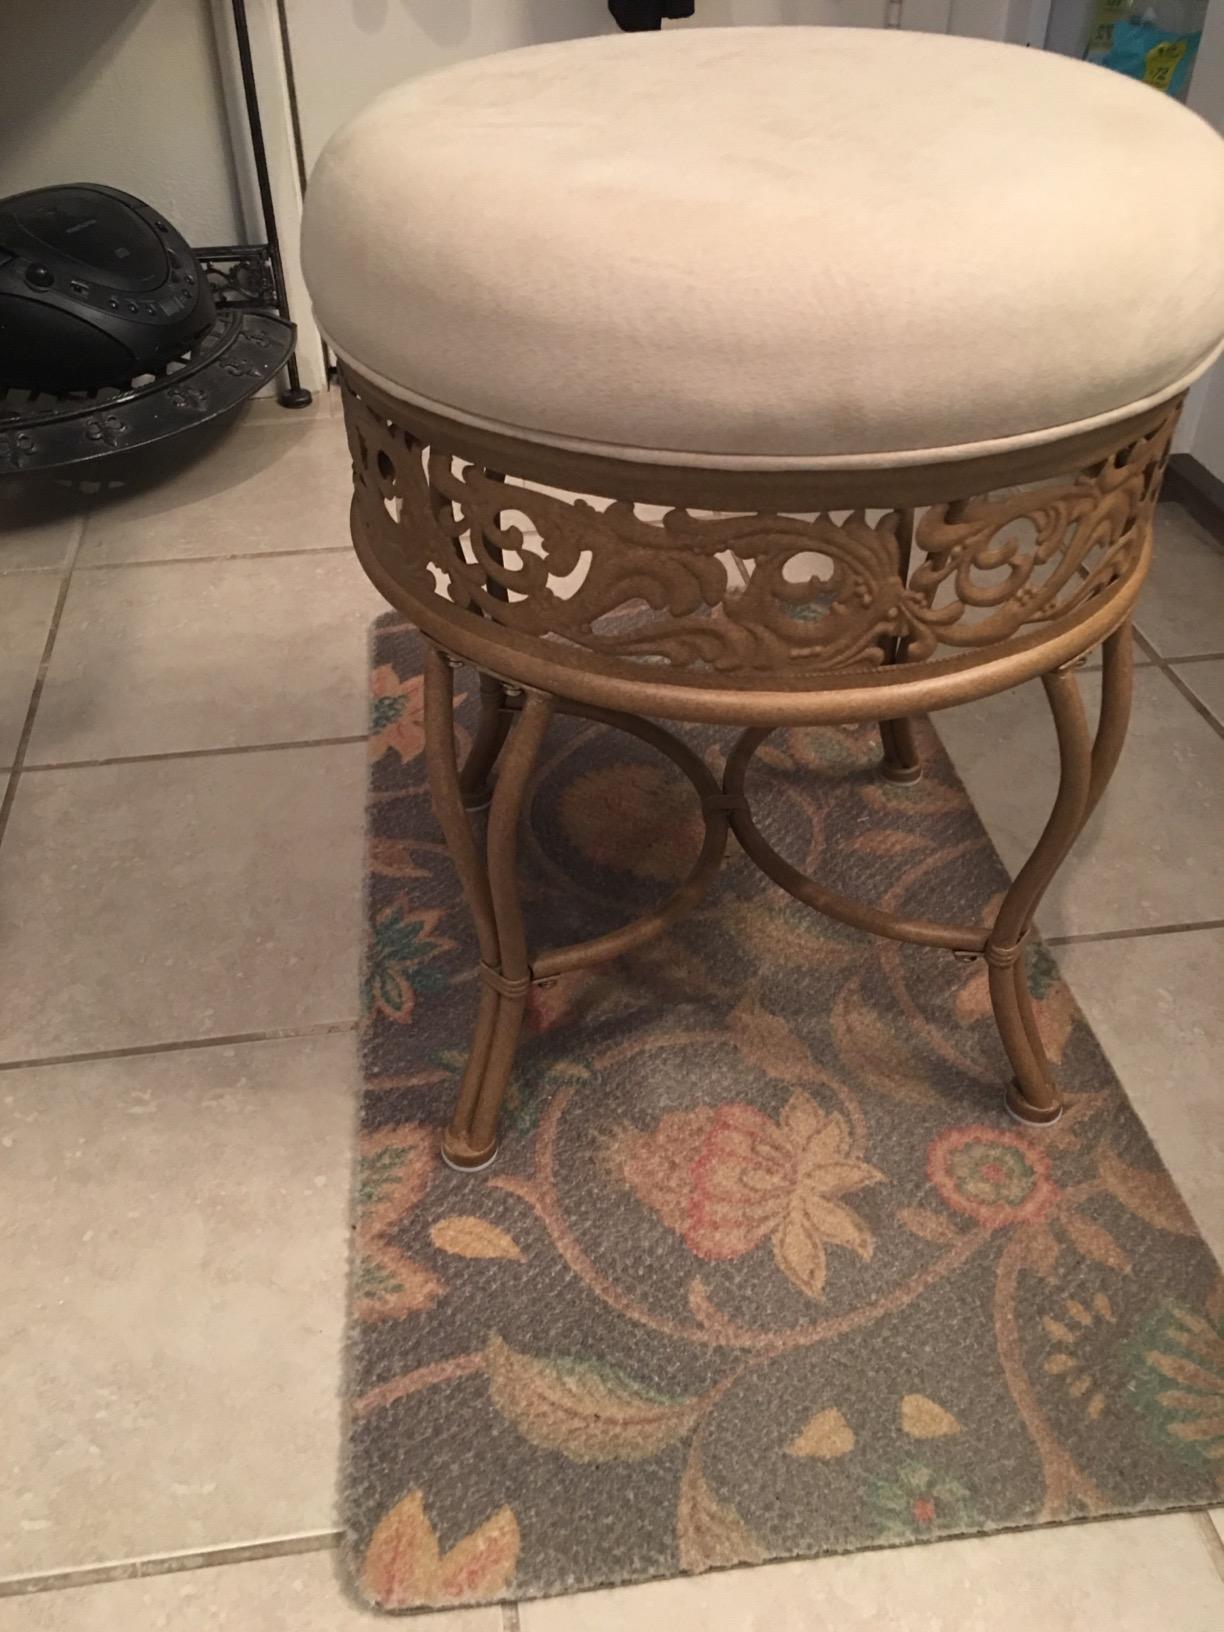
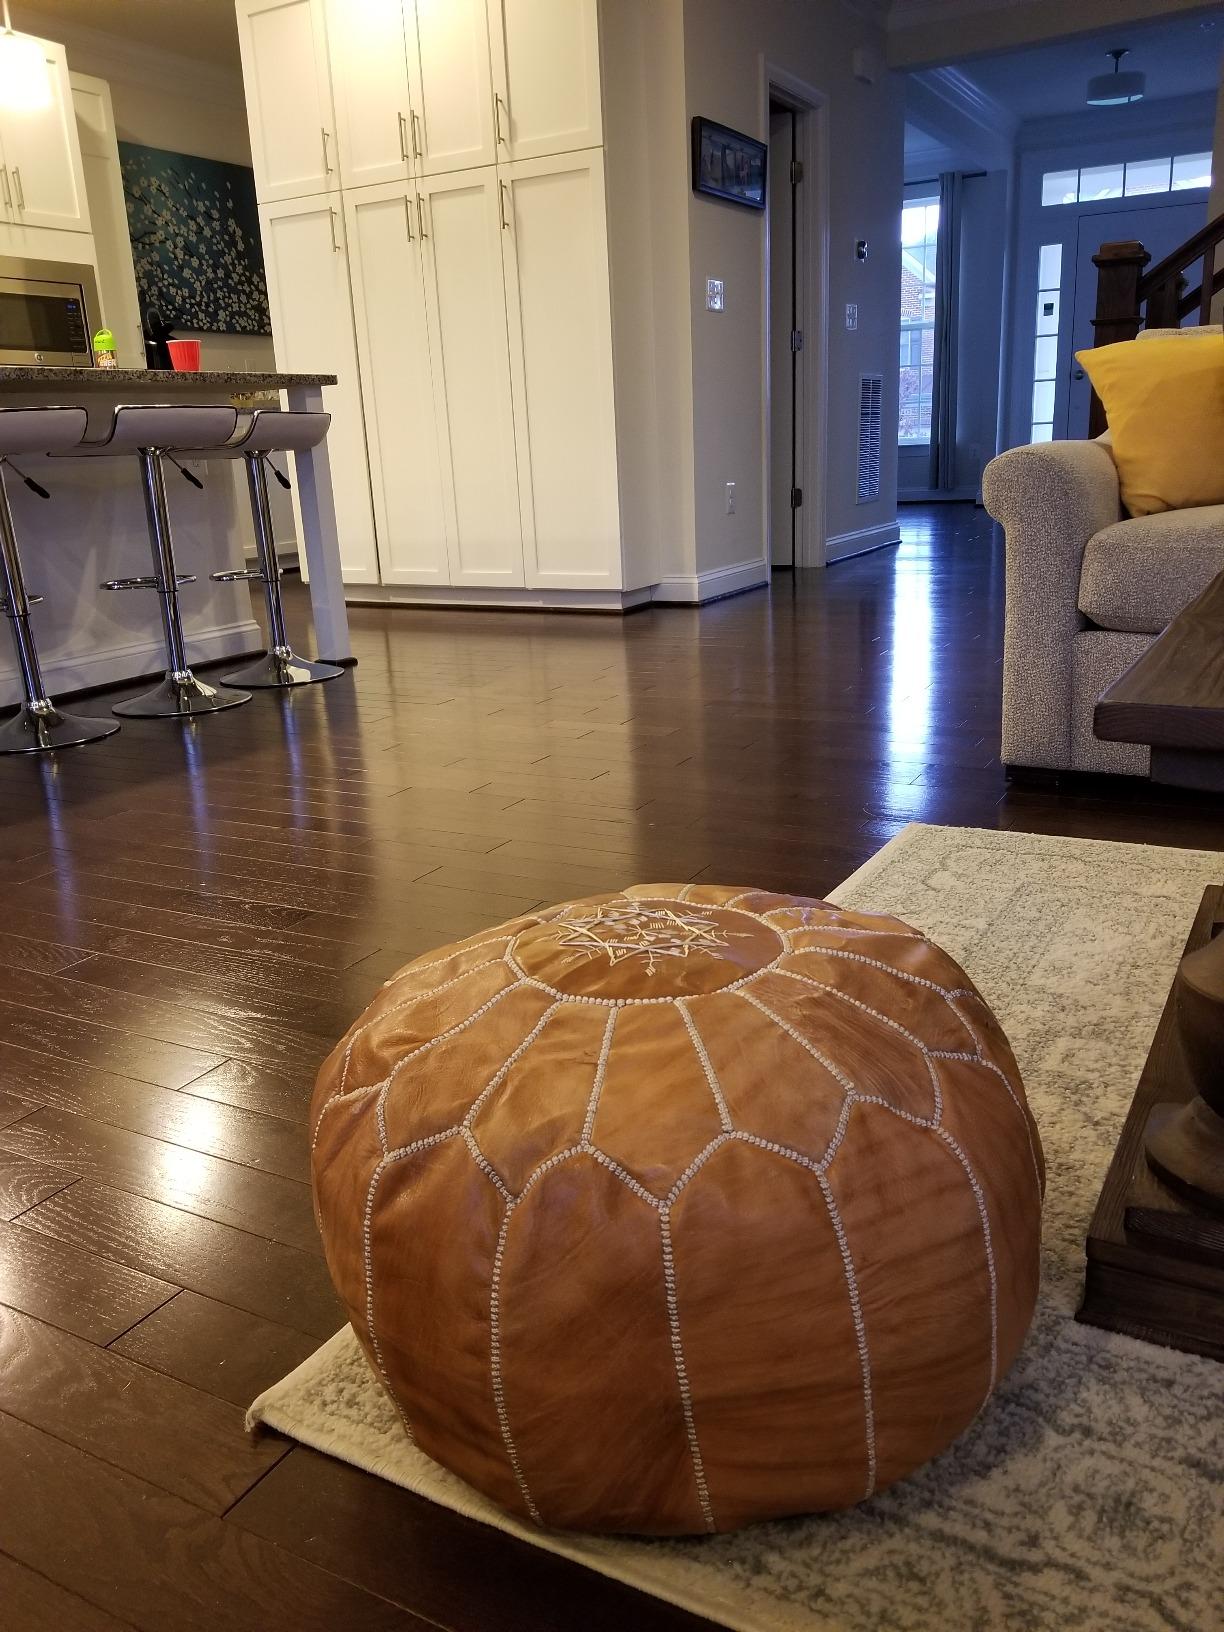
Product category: stool
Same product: no